Battle of Roundway Down

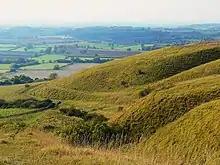
The view from the scarp known as 'Oliver's Castle' into the 'Bloody Ditch'

The Royalist cavalry was divided into three brigades; as well as being in overall command, Wilmot led the brigade on the left, with Sir John Byron on the right, and the Earl of Crawford in reserve. Despite having ridden all night, Wilmot attacked immediately and caught Waller out of position, with Haselrig and his regiment of "London lobsters" in an exposed forward position. Haselrig tried to rally his men but withdrew when he saw Byron preparing to attack, and rejoined the rest of Waller's cavalry.